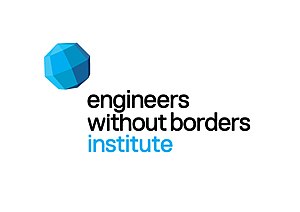
Ingeniører uden Grænser
Ingeniører uden Grænser er internationalt tilknyttet Engineers Without Borders og dettes institut
"Ingeniører uden Grænser er en teknisk funderet humanitær organisation, der arbejder under visionen ""Et liv efter overlevelse"". Organisationen har omkring 1100 medlemmer og baserer sig udelukkende på medlemmernes frivillige arbejde.